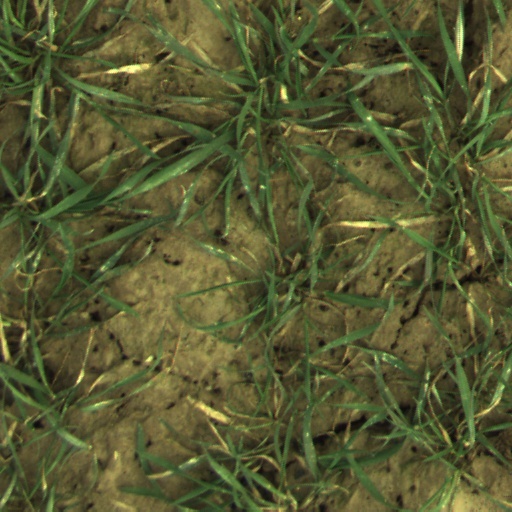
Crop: wheat